Algeria–Egypt relations

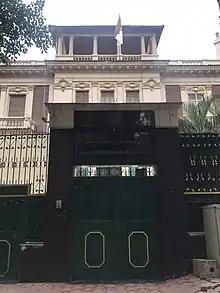
Embassy of Algeria in Cairo

Following the FLN's victory and the withdrawal of French troops with Algeria eventually gaining full independence, Ahmed Ben Bella wanted Nasser to be the first guest of independent Algeria upon officially taking over power on 20 September 1962. This was due to the warm relationship between both leaders which dated back to Ben Bella's long stay in Cairo at the initial phase of the Algerian War. Morocco's King Hassan II however accepted his invitation earlier than Nasser but he merely received the same welcoming Algerians gave Nasser when he arrived with thousands rushing from all over Algeria in order to see him. This strong appreciation for Nasser was apparent in the following decades even after his death due to the Nasser's introduction of pan-Arabism, often called Nasserism, in Algeria with Ben Bella being a staunch Nasserist. Ben Bella had established a special bureau designated for Arab world affairs which he dealt with cooperatively with Nasser and ties between both leaders were so strong that rumors started to appear about a Cairo-Algiers axis aimed at dominating North Africa and about Algeria's possible joining of the United Arab Republic that included Egypt and Syria.